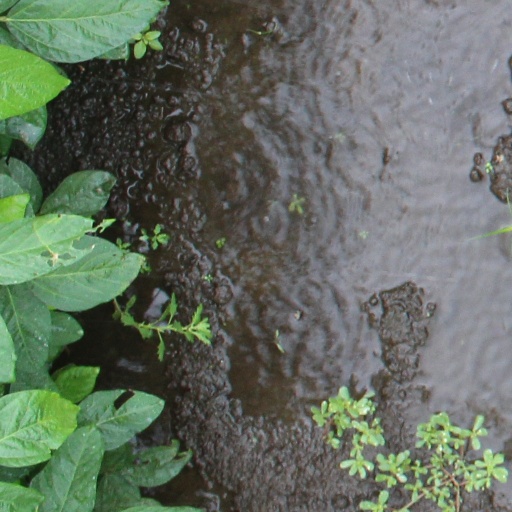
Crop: soybean